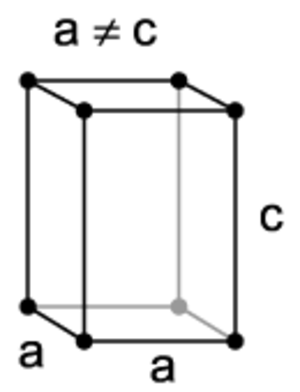
Krystalstruktur / Klassifikation efter symmetriforhold
Tetragonal, simpel
Indenfor mineralogi og krystallografi er en krystalstruktur en unik måde at arrangere atomerne i et krystal. Et krystal består at et stort antal enhedsceller, som er ens grupper af atomer, der gentages med regelmæssige mellemrum i alle tre dimensioner, efter et regelmæssigt "mønster" kaldet et rumgitter.